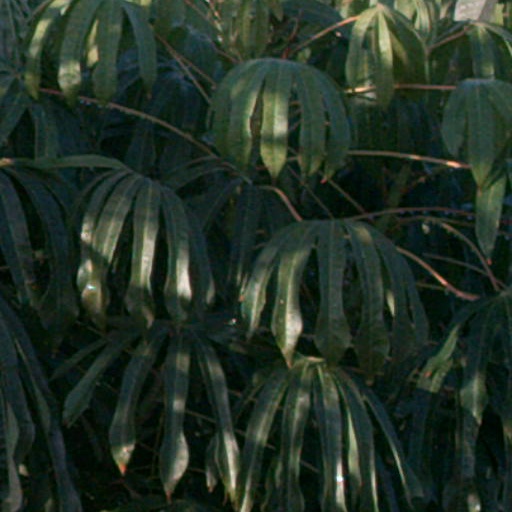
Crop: cassava